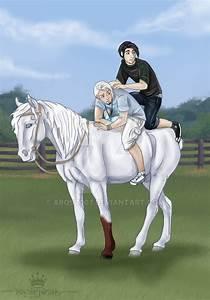
horse